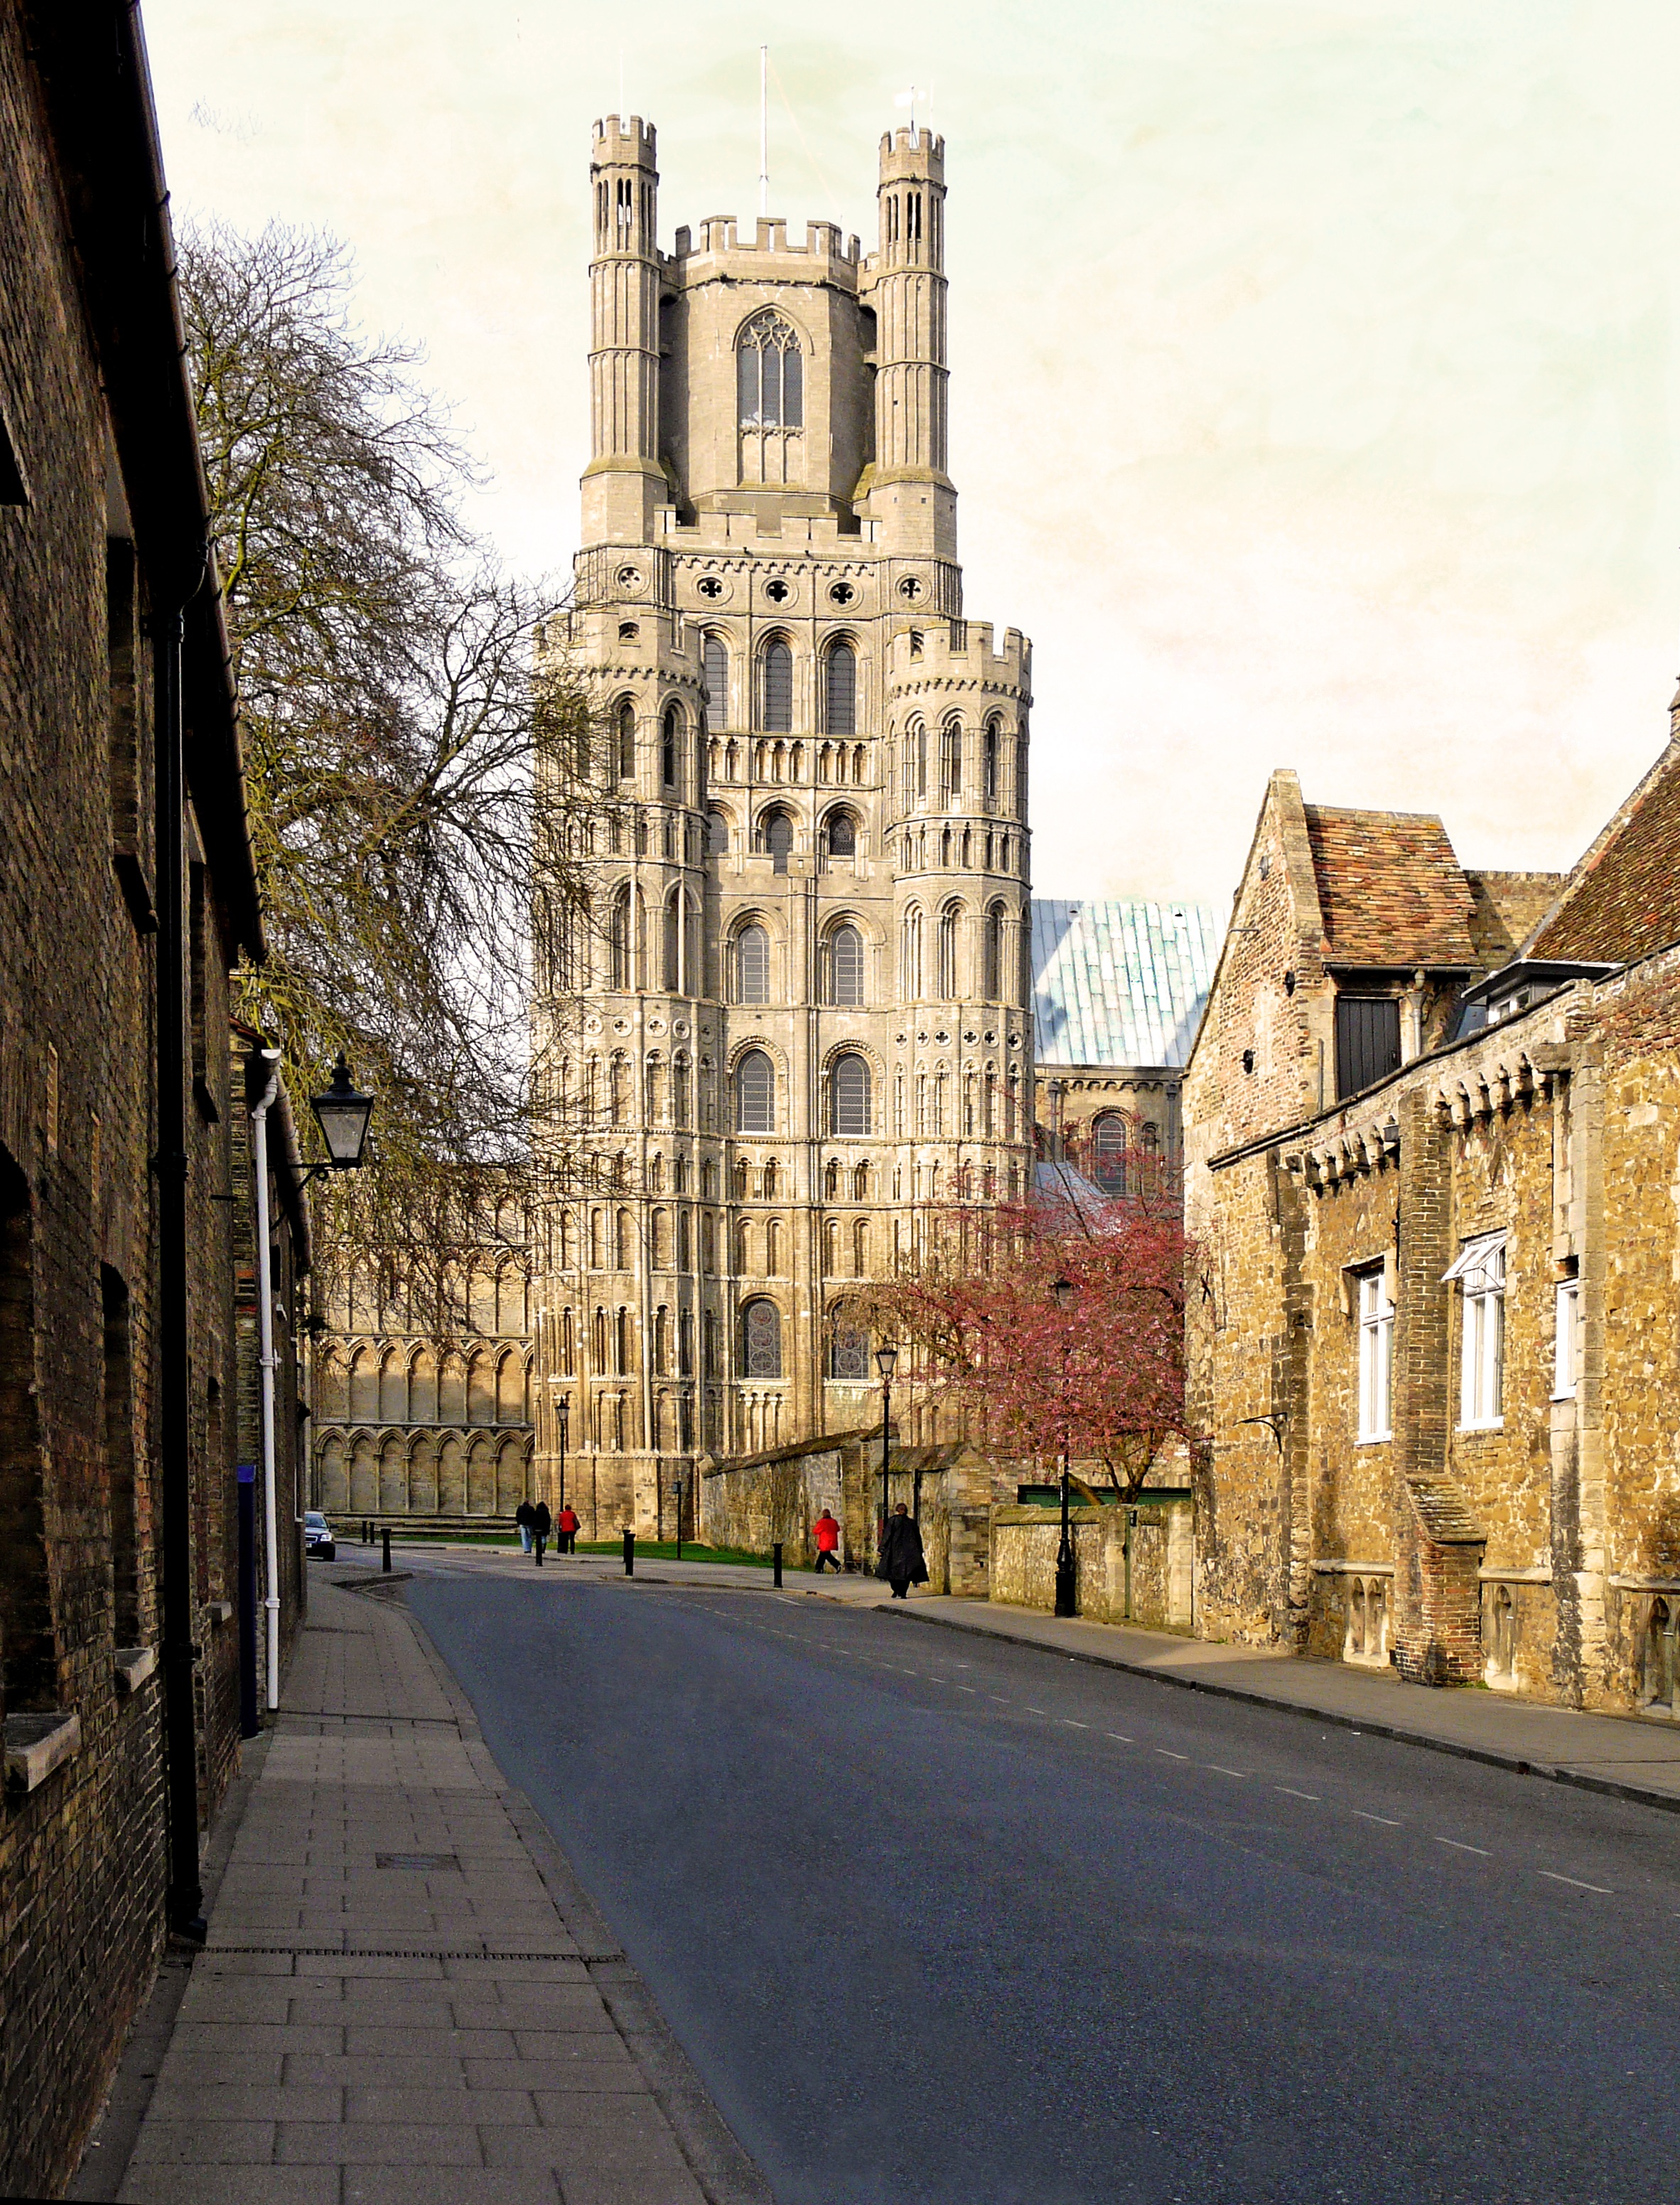
architecture, road, street, town, building, city, cityscape, downtown, tower, landmark, facade, church, cathedral, waterway, place of worship, england, medieval, ely, neighbourhood, urban area, cambs, human settlement